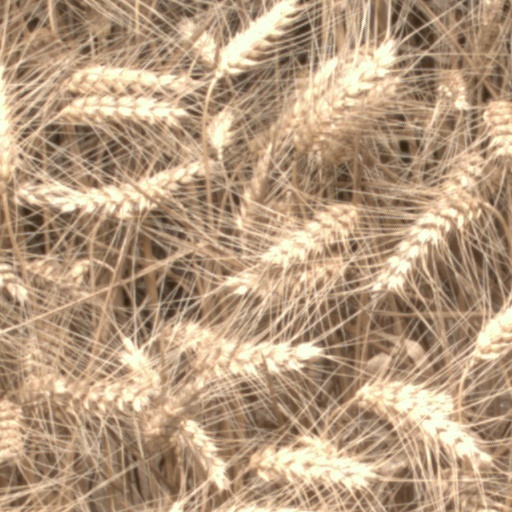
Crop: wheat